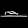
Label: Sandal